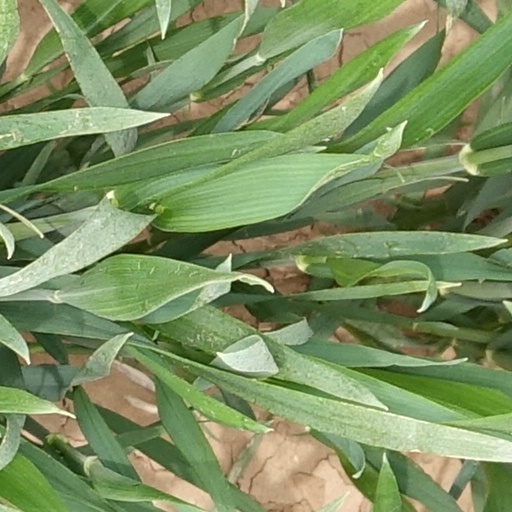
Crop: wheat